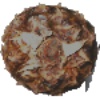
Label: Pineapple 1